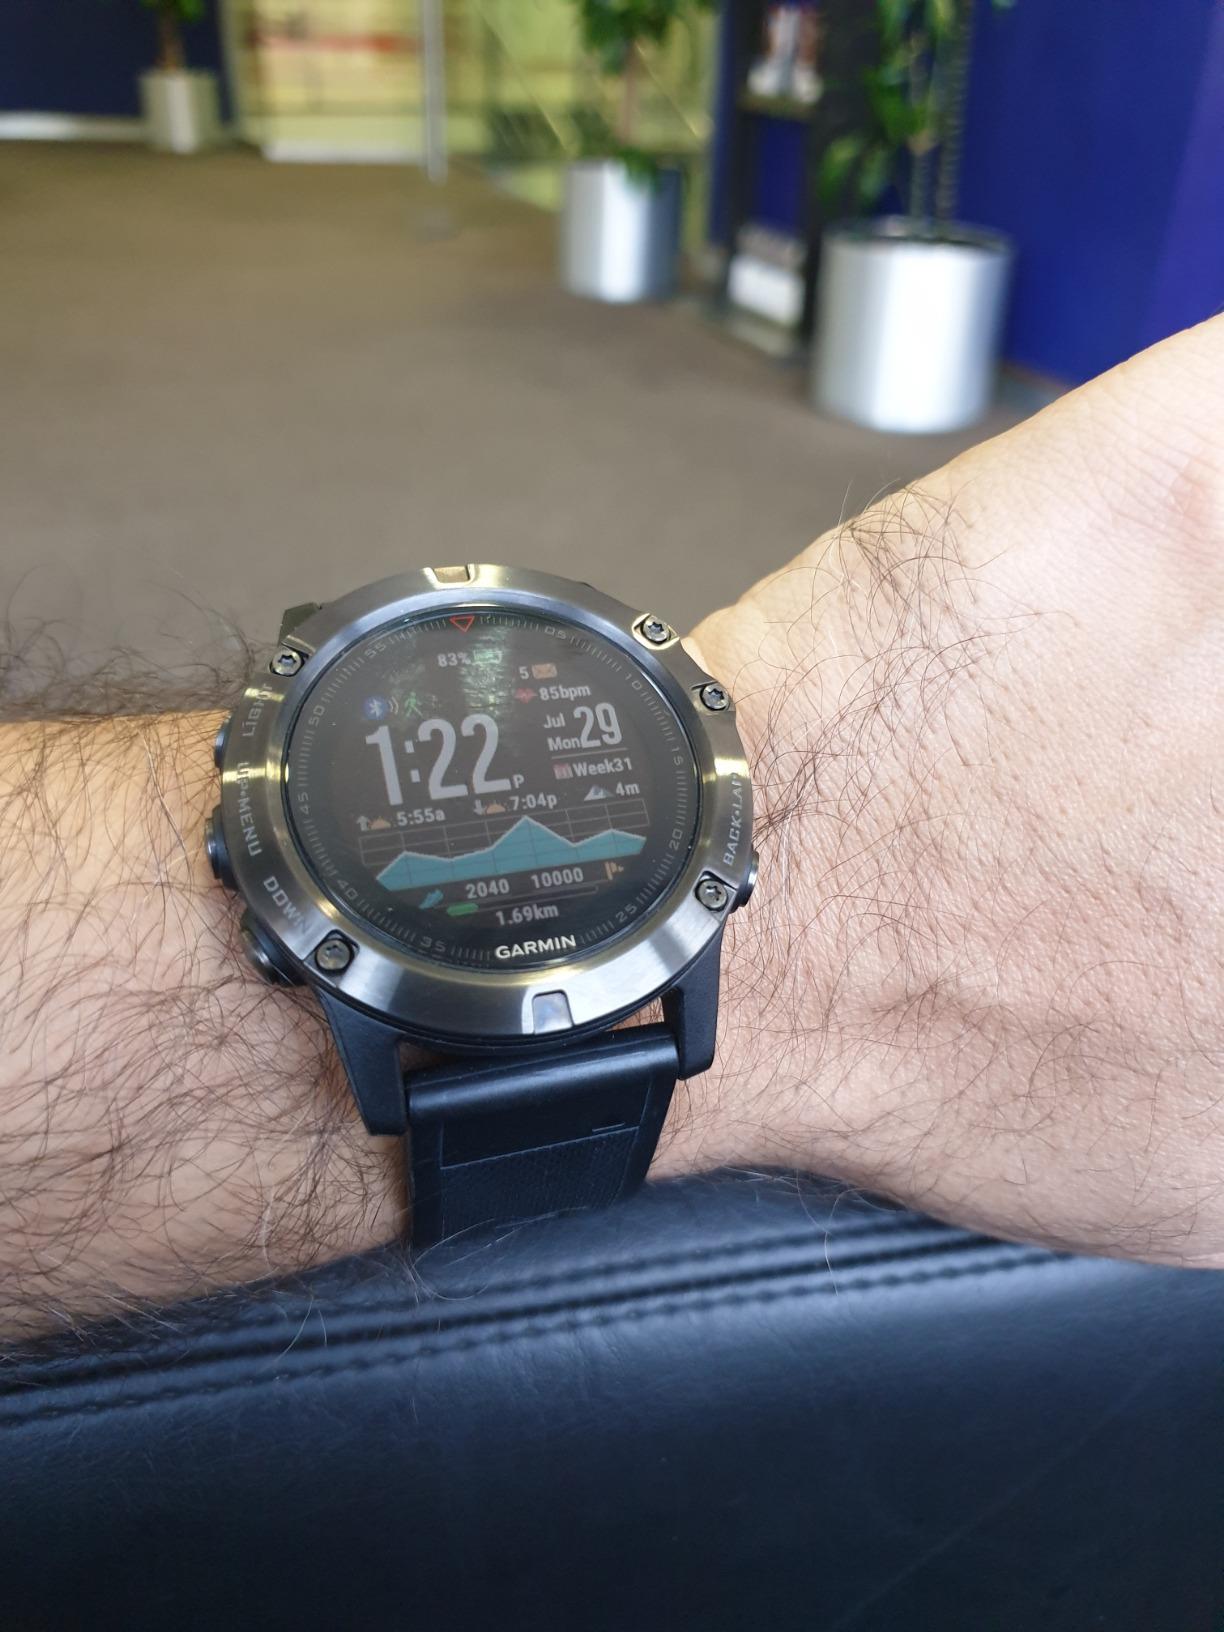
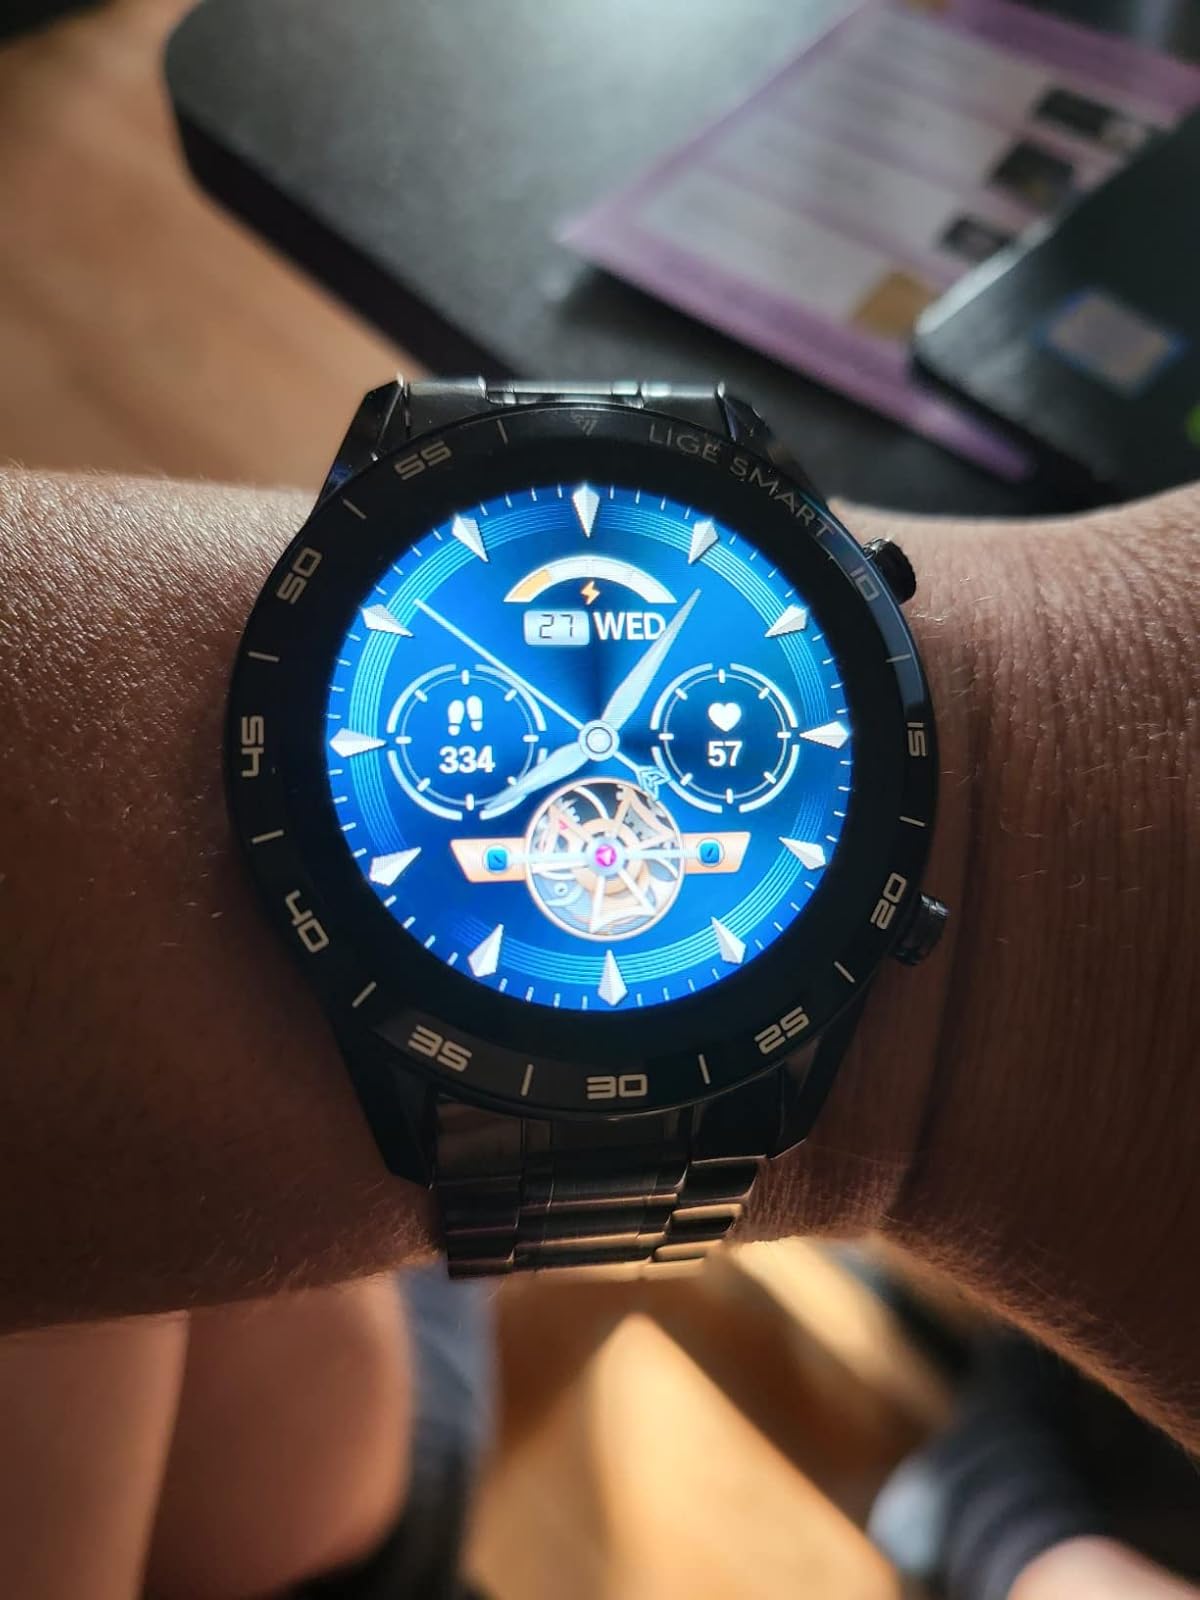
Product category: smartwatch
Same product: no